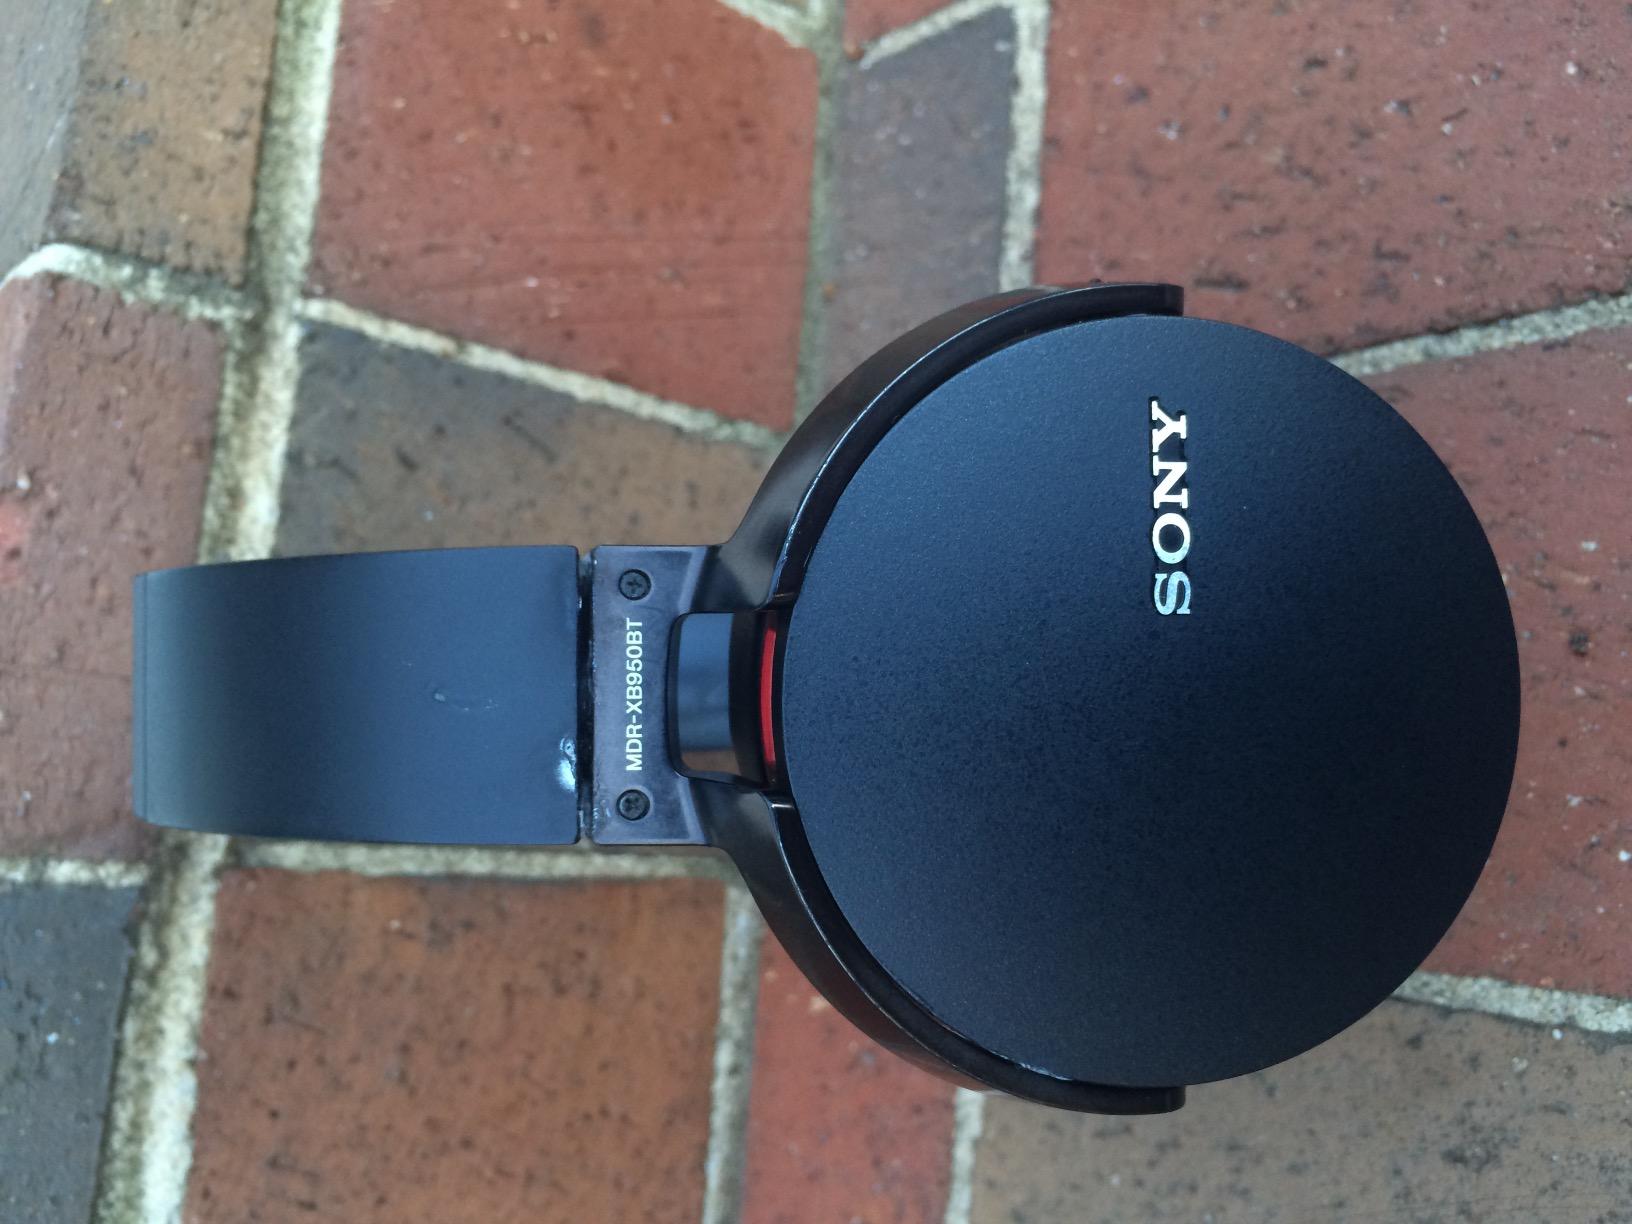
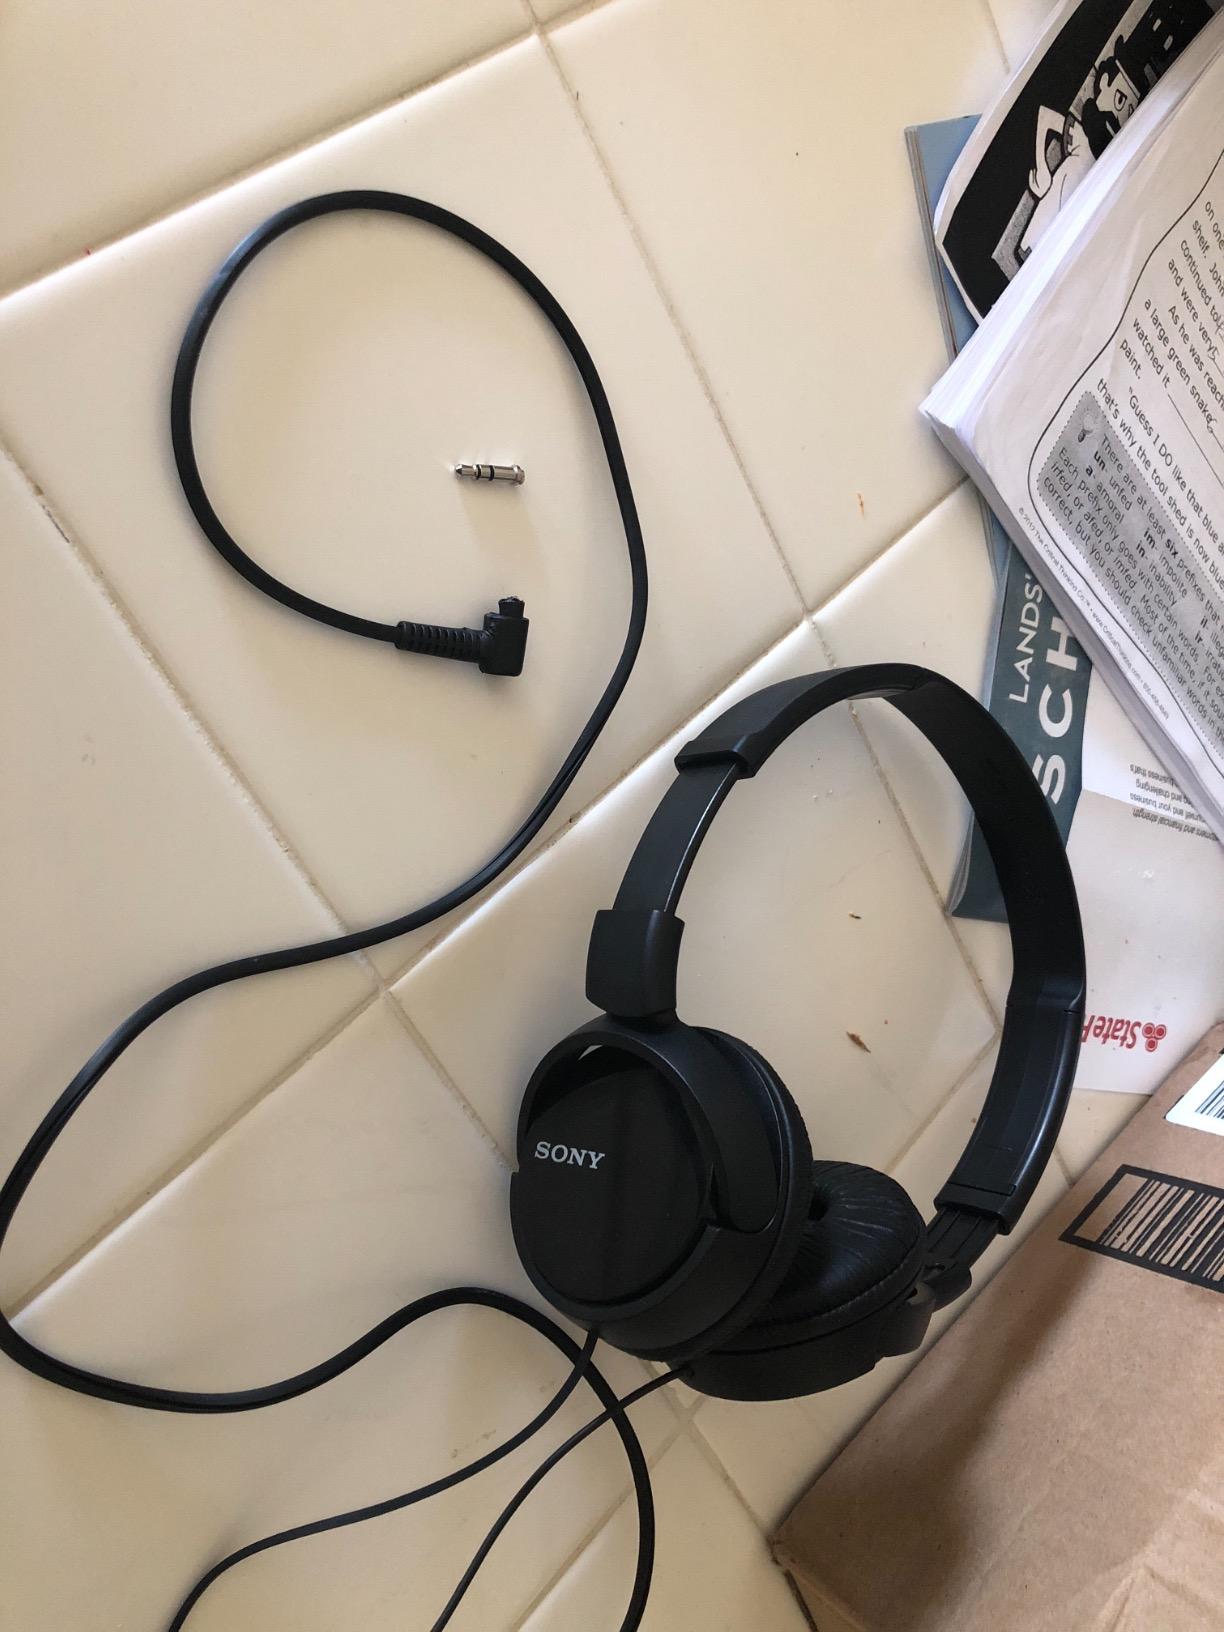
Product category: headphones
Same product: no